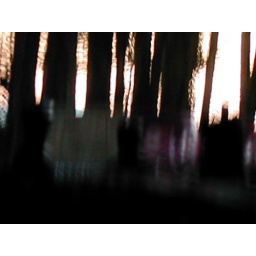
Wintry sun &amp;amp; sky over bay, forest &amp;amp; mountains, seen through A&amp;amp;J's drive (experimental shots)